Ashley Abbott

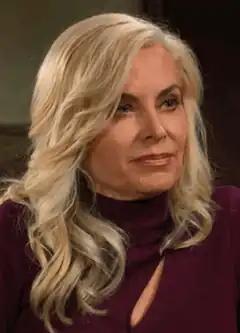
Eileen Davidson as Ashley Abbott

Ashley Abbott is a fictional character from "The Young and the Restless" and "The Bold and the Beautiful", two American soap operas on the CBS network. She has been most notably portrayed by Eileen Davidson, who originated the role on June 11, 1982, before departing in 1988. Brenda Epperson portrayed Ashley from 1988 to 1995, before Shari Shattuck portrayed the role for the next three years, until Davidson's return on March 19, 1999. Davidson was nominated in 2003 for Daytime Emmy Award for Outstanding Lead Actress in a Drama Series, and she later won that award in 2018.